Charlie Chan in Rio

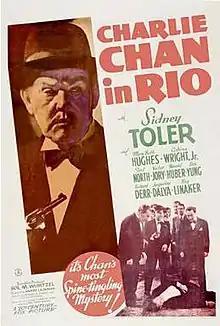
Theatrical release poster

Charlie Chan in Rio is a 1941 American mystery film directed by Harry Lachman and featuring the Asian detective Charlie Chan. It was the tenth film to feature Sidney Toler as the title character, who is called upon to investigate the death of a suspected murderer in Rio de Janeiro, Brazil.